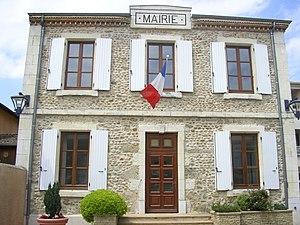
la mairie de Chanos-Curson
Chanos-Curson est une commune française située dans le département de la Drôme en région Auvergne-Rhône-Alpes.